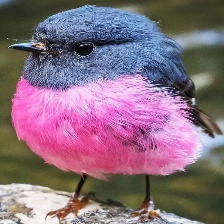
Species: PINK ROBIN
Scientific name: PETROICA RODINOGASTER
ImageNet parent category: robin